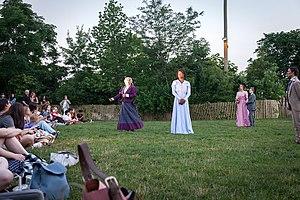
Brooklyn Bridge Park est un parc de 34 hectares situé sur une partie de Brooklyn longeant l'East River à New York. Conçu par la firme d'architecture paysagère Michael Van Valkenburgh Associates, le parc est situé sur un terrain de 2 km de longueur, allant d'Atlantic Avenue au sud, sous la Brooklyn Heights Promenade et après le pont de Brooklyn, jusqu'à Jay Street au nord du pont de Manhattan. Du nord au sud, la jetée comprend les parcs Empire-Fulton Ferry et Main Street préexistants; le débarcadère historique de Fulton Ferry ; et les jetées 1 à 6, qui contiennent divers terrains de jeux et développements résidentiels. Le parc comprend également les anciens entrepôts d'Empire Stores et Tobacco Warehouse, deux structures du XIXe siècle. Il fait partie du Brooklyn Waterfront Greenway, une série de parcs et de pistes cyclables autour de Brooklyn.